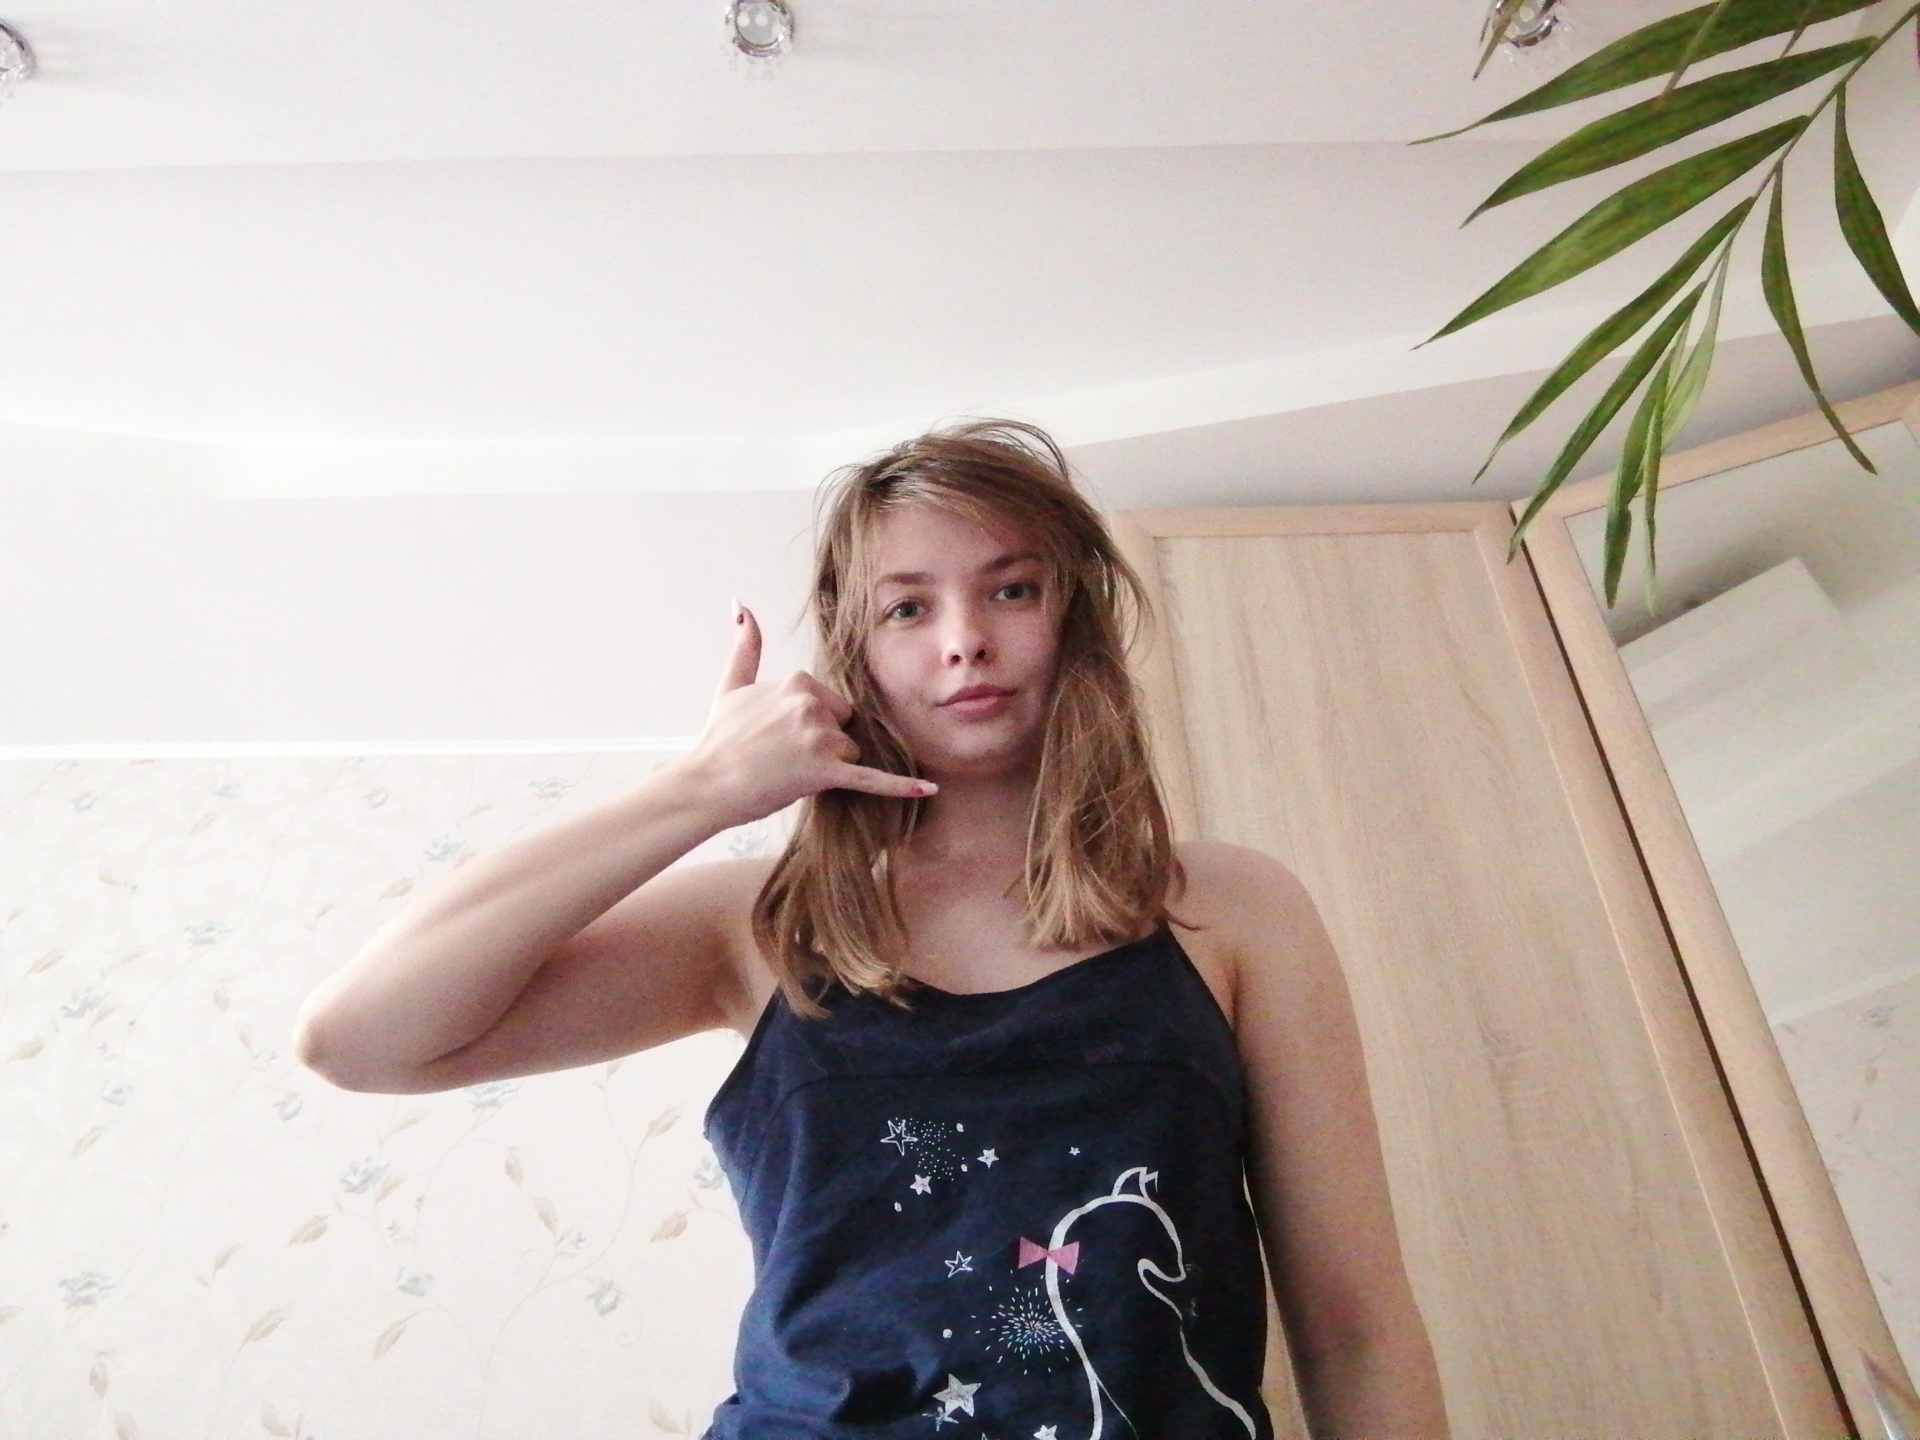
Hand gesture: call